Cross-stitch

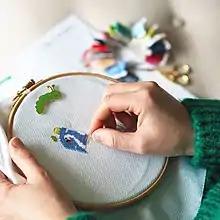
Cross stitching using a hoop and showing use of enamel needle minder

Cross-stitch is a form of sewing and a popular form of counted-thread embroidery in which X-shaped stitches (called cross stitches) in a tiled, raster-like pattern are used to form a picture. The stitcher counts the threads on a piece of evenweave fabric (such as linen) in each direction so that the stitches are of uniform size and appearance. This form of cross-stitch is also called counted cross-stitch in order to distinguish it from other forms of cross-stitch. Sometimes cross-stitch is done on designs printed on the fabric (stamped cross-stitch); the stitcher simply stitches over the printed pattern. Cross-stitch is often executed on easily countable fabric called aida cloth, whose weave creates a plainly visible grid of squares with holes for the needle at each corner.